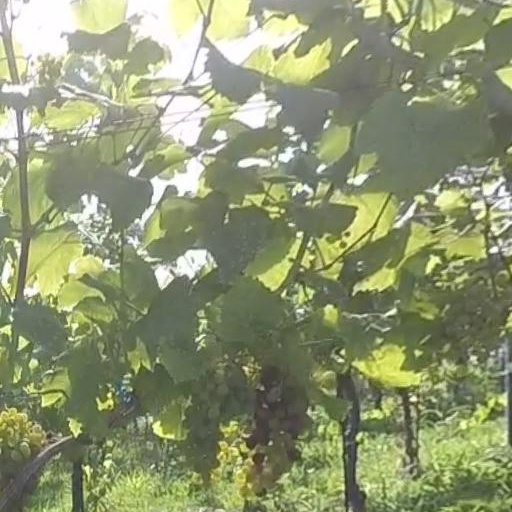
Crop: grape